The Tanks That Broke the Ranks Out in Picardy

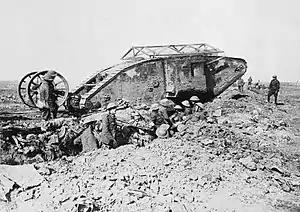
A British Mark I "male" tank near Thiepval, 25 September 1916. Probably in reserve for the Battle of Thiepval Ridge, which began the next day, part of the Battle of the Somme.

The Tanks That Broke the Ranks Out in Picardy (also known by the shorter title of The Tanks That Broke the Ranks) is a 1916 song written jointly by Harry Castling and Harry Carlton.